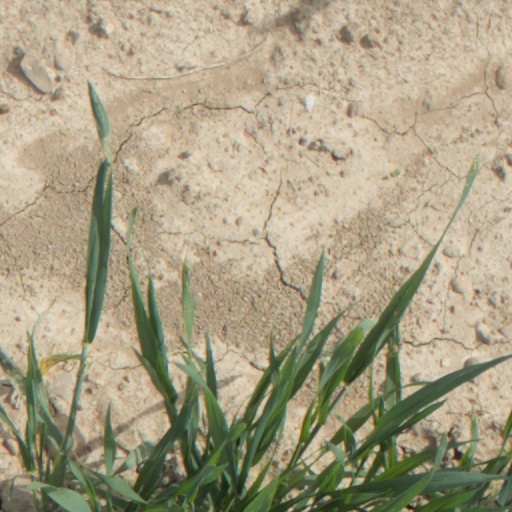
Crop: wheat